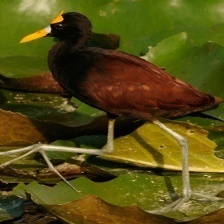
Species: NORTHERN JACANA
Scientific name: JACANA SPINOSA